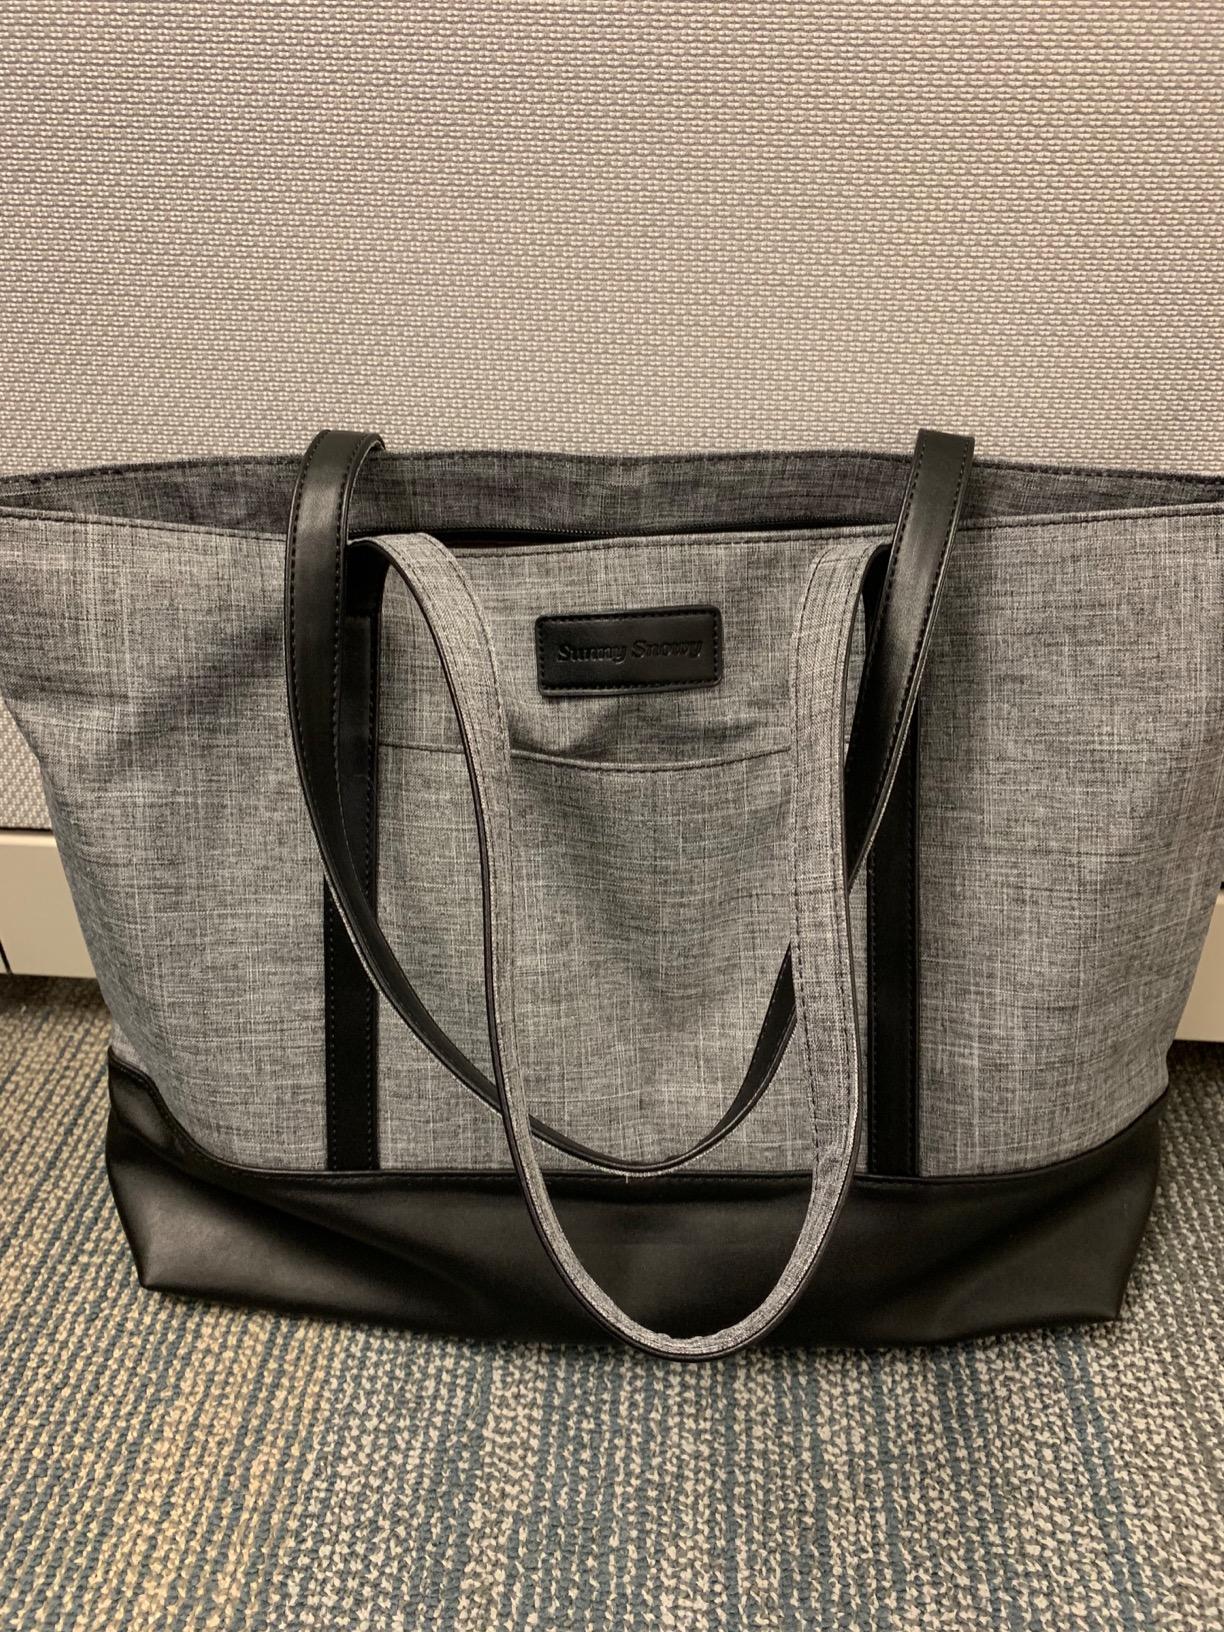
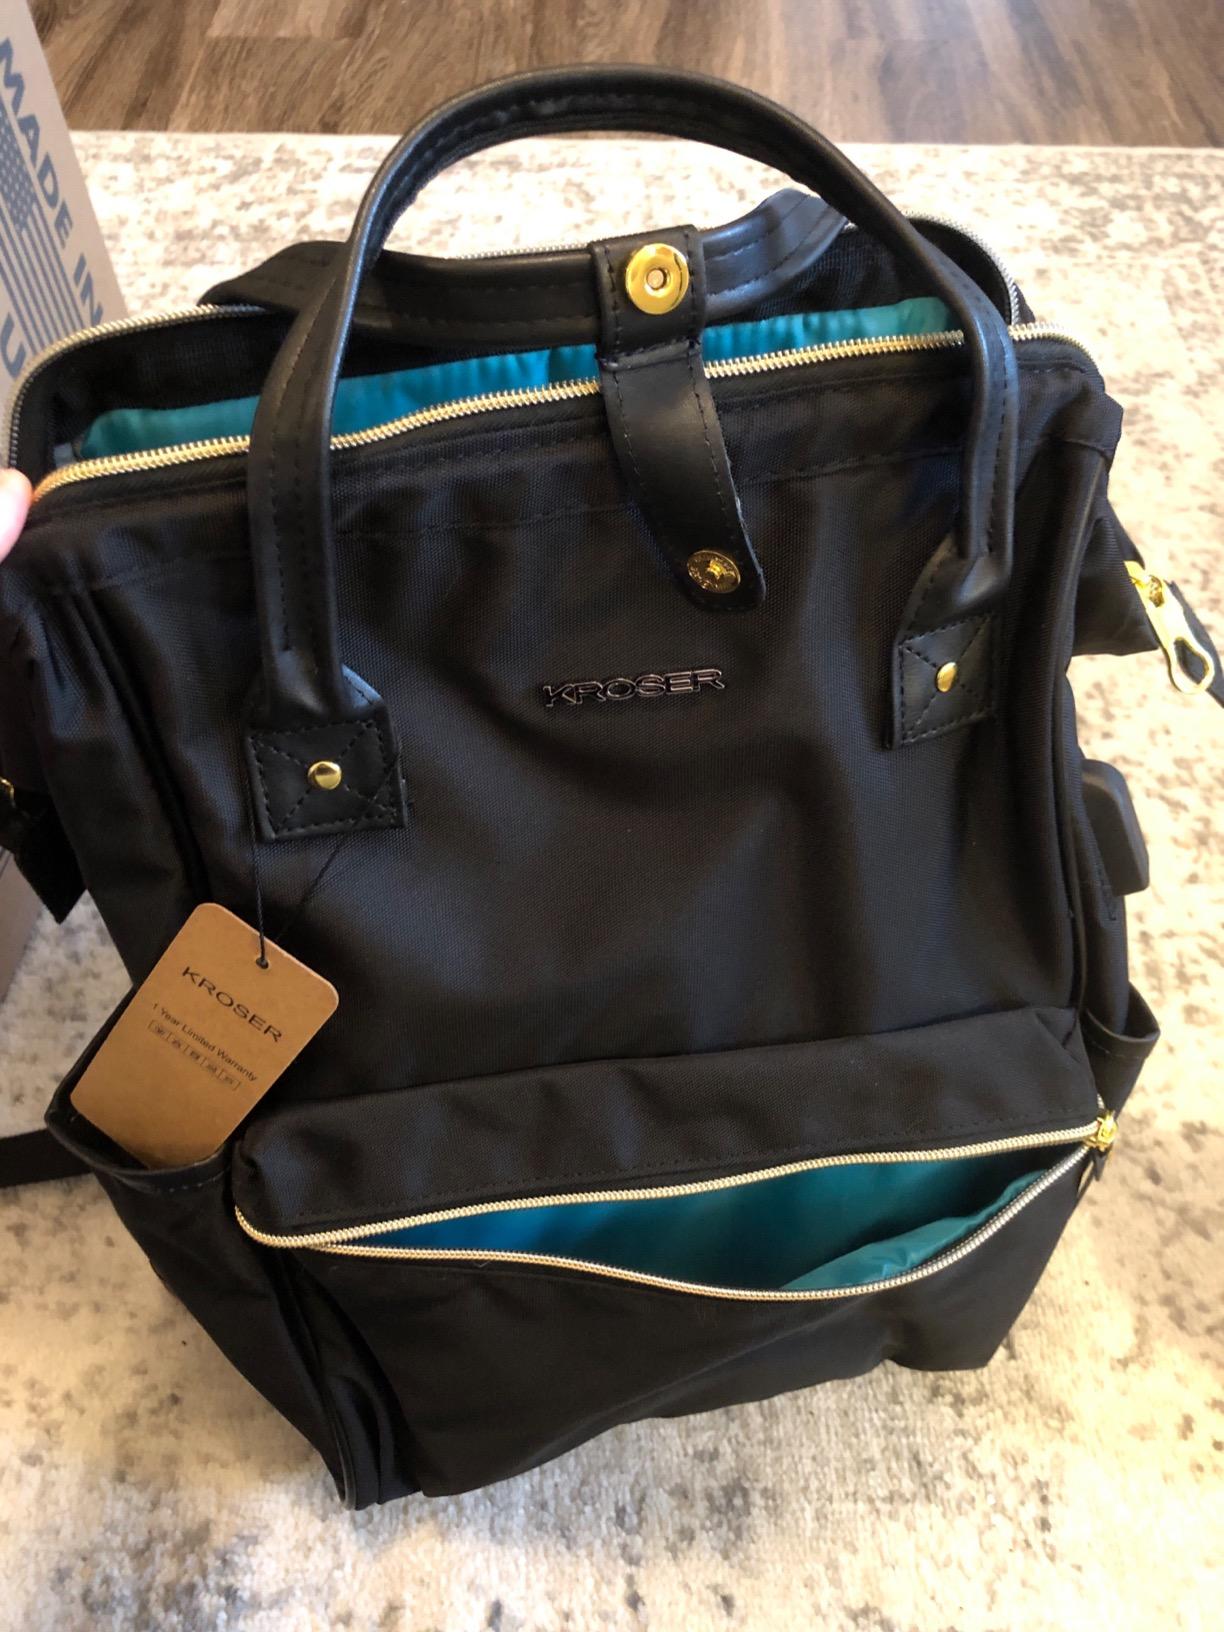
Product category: bag
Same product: no